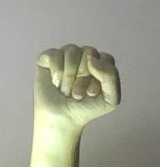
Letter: saad